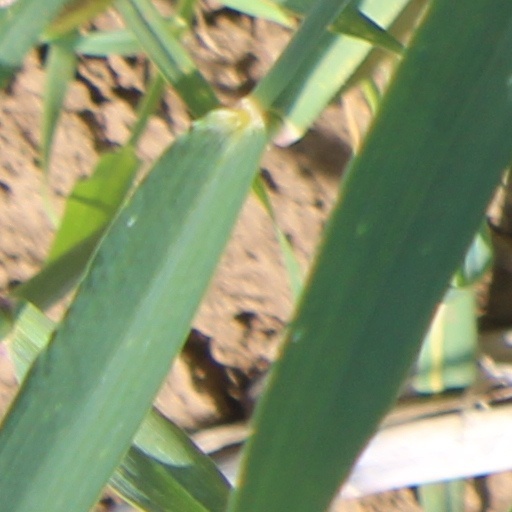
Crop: wheat